Effects of Hurricane Wilma in Florida

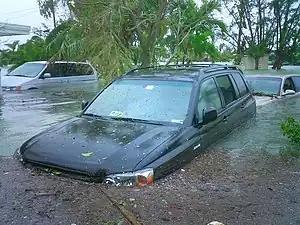
Storm surge from Wilma on Key Haven, island suburb of Key West, Florida.

Wilma caused two storm surge events in the Florida Keys, with the first occurring several hours before the storm's landfall in Florida and the second beginning just after the hurricane struck the state. Storm tide estimates during the first surge included at Key West above mean sea level (MSL), above MSL elsewhere in the lower Florida Keys, above MSL in middle Florida Keys (including Marathon), and above MSL in the upper Florida Keys. The second event was more severe and caused the worst coastal flooding in the Florida Keys since Hurricane Betsy in 1965. Key West recorded a storm tide of above MSL in the second event. Estimates elsewhere included tides of above MSL between Boca Chica Key and Big Pine Key, above MSL in the middle Florida Keys, and above MSL near Jewfish Creek in Key Largo.